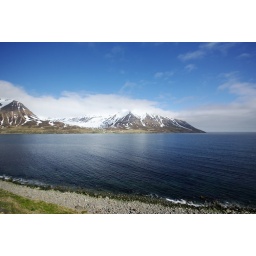
We crossed a tunnel under the mountain and left the clouds for an incredible Sun. Welcome to the Fjord Road!